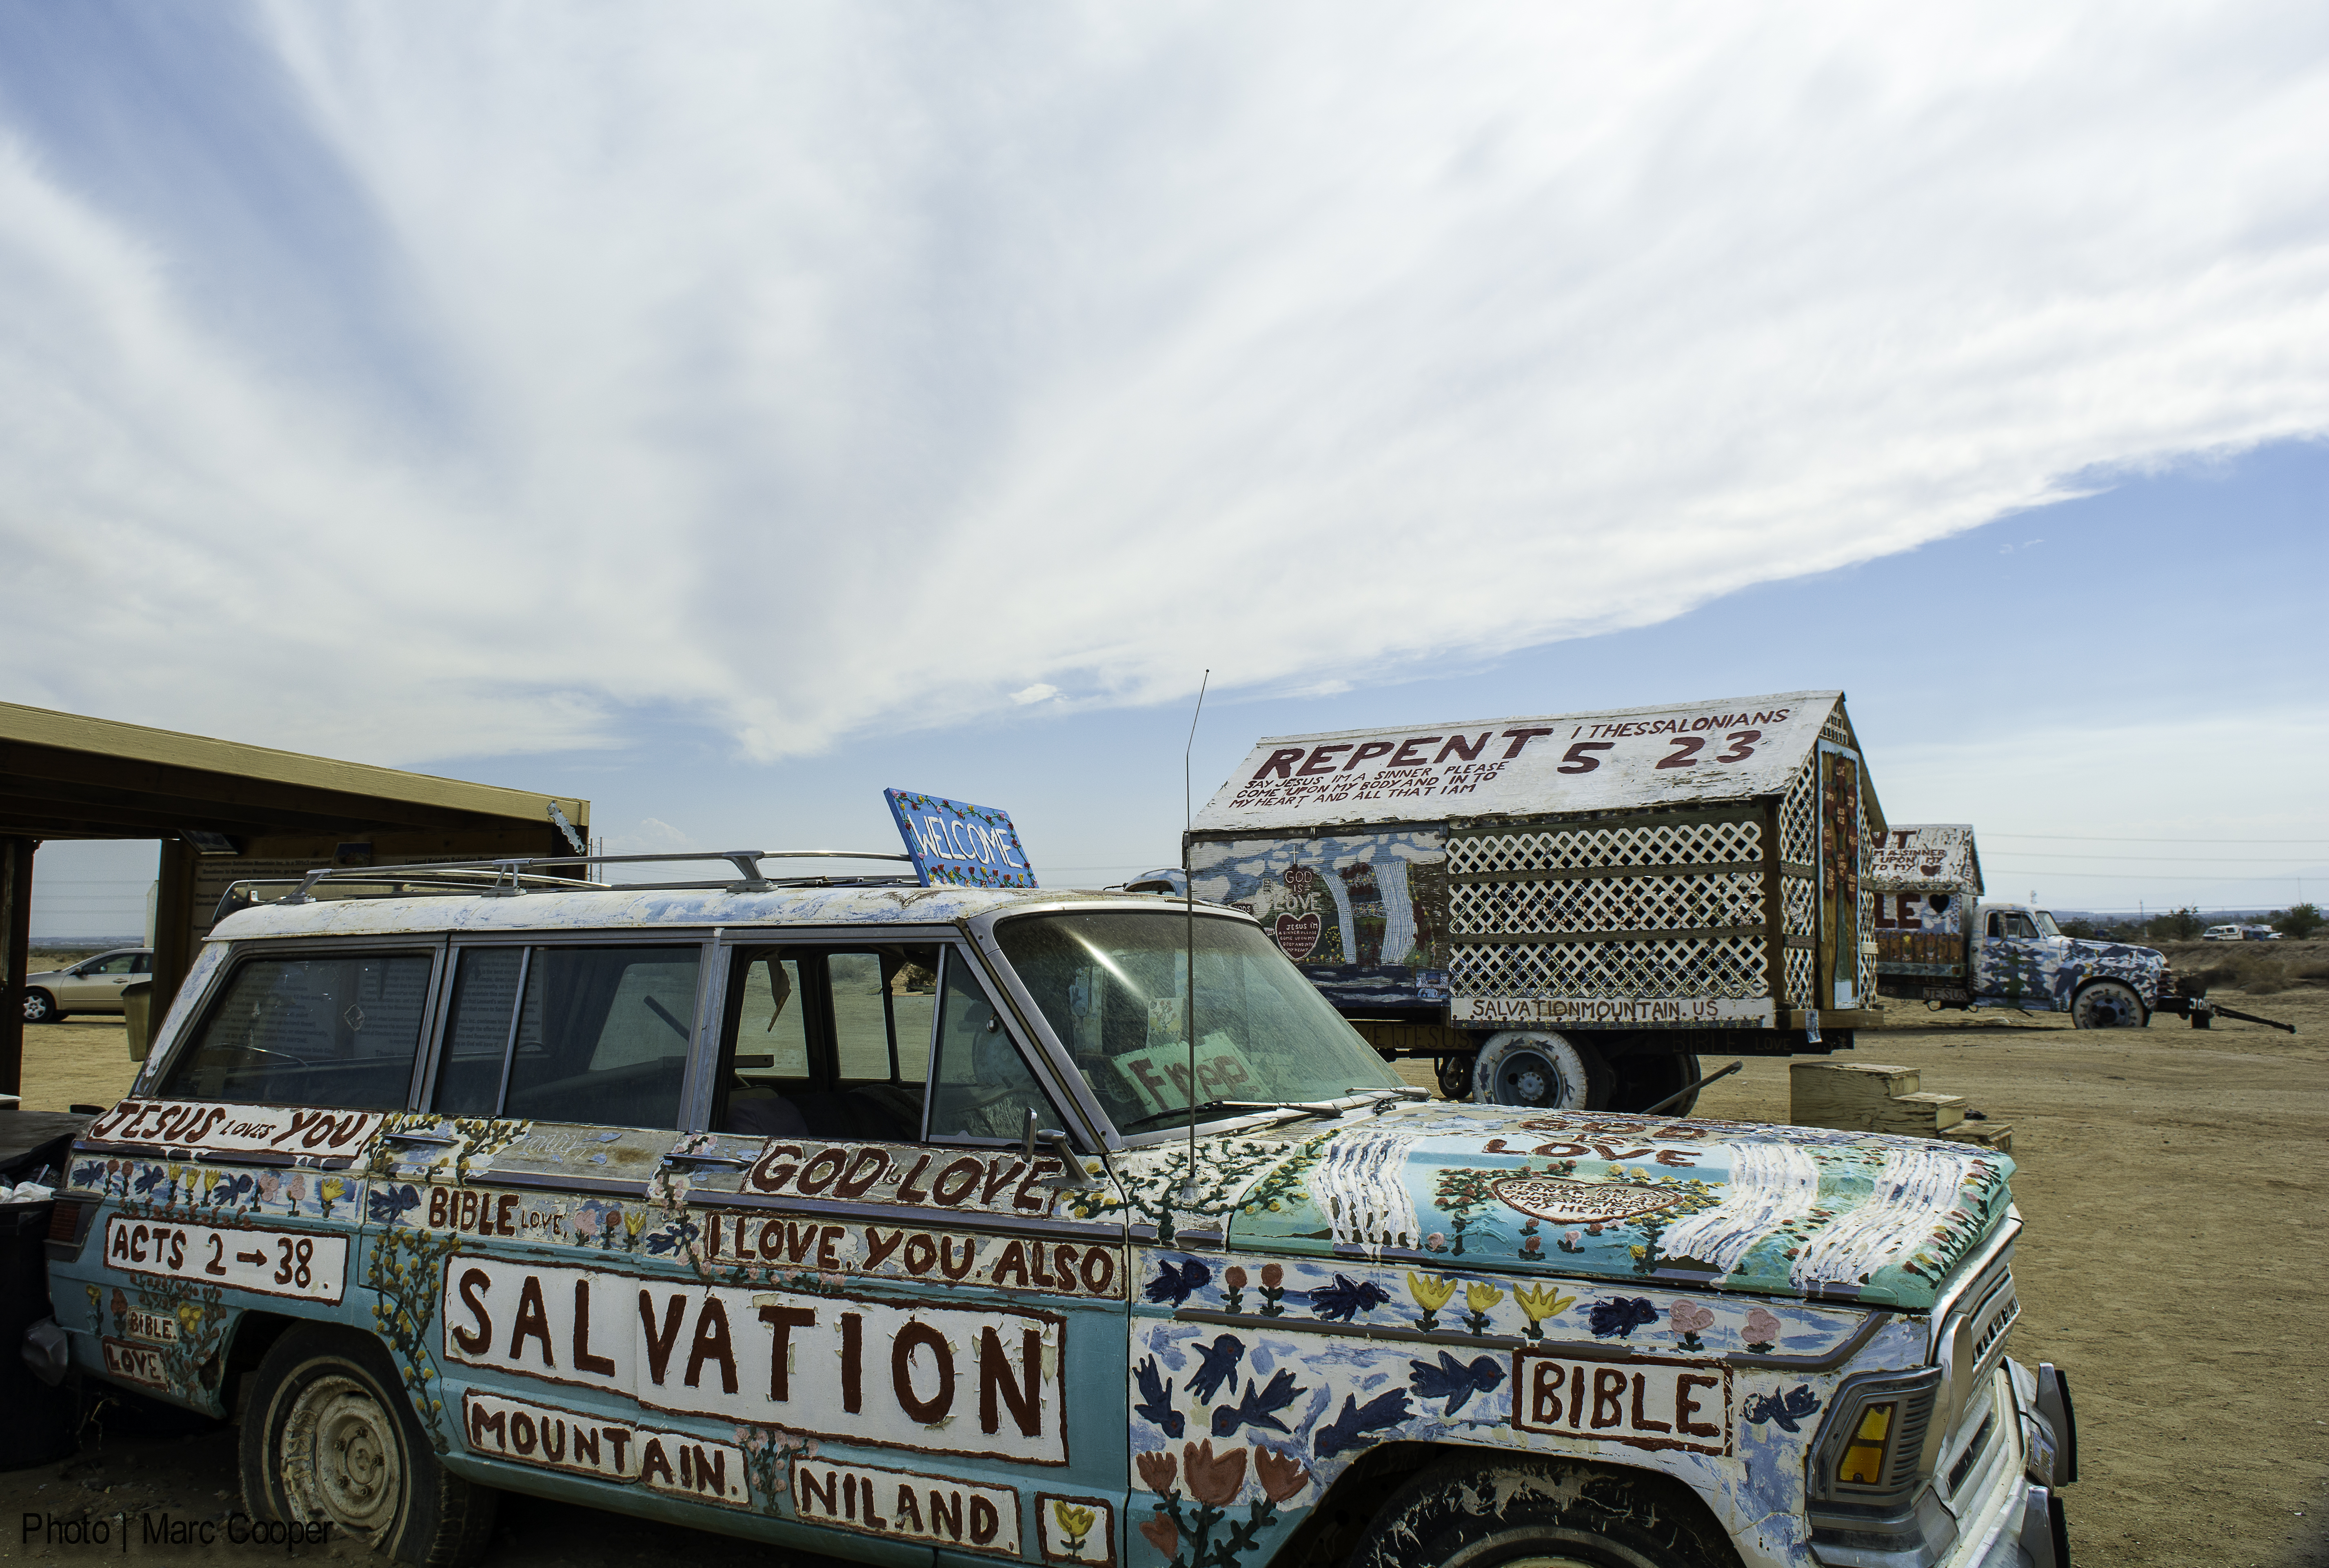
car, jeep, vehicle, sports, racing, marccooper, salvationmountain, slabcity, chasterus, eastjesus, motorsport, sport utility vehicle, auto racing, automobile make, off roading, dirt track racing